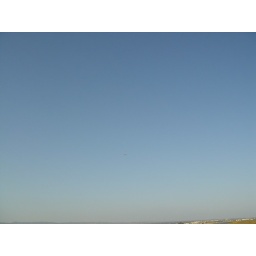
The sky is very blue and clear in this naturally beautiful beach... not even a tiny spot of cloud..